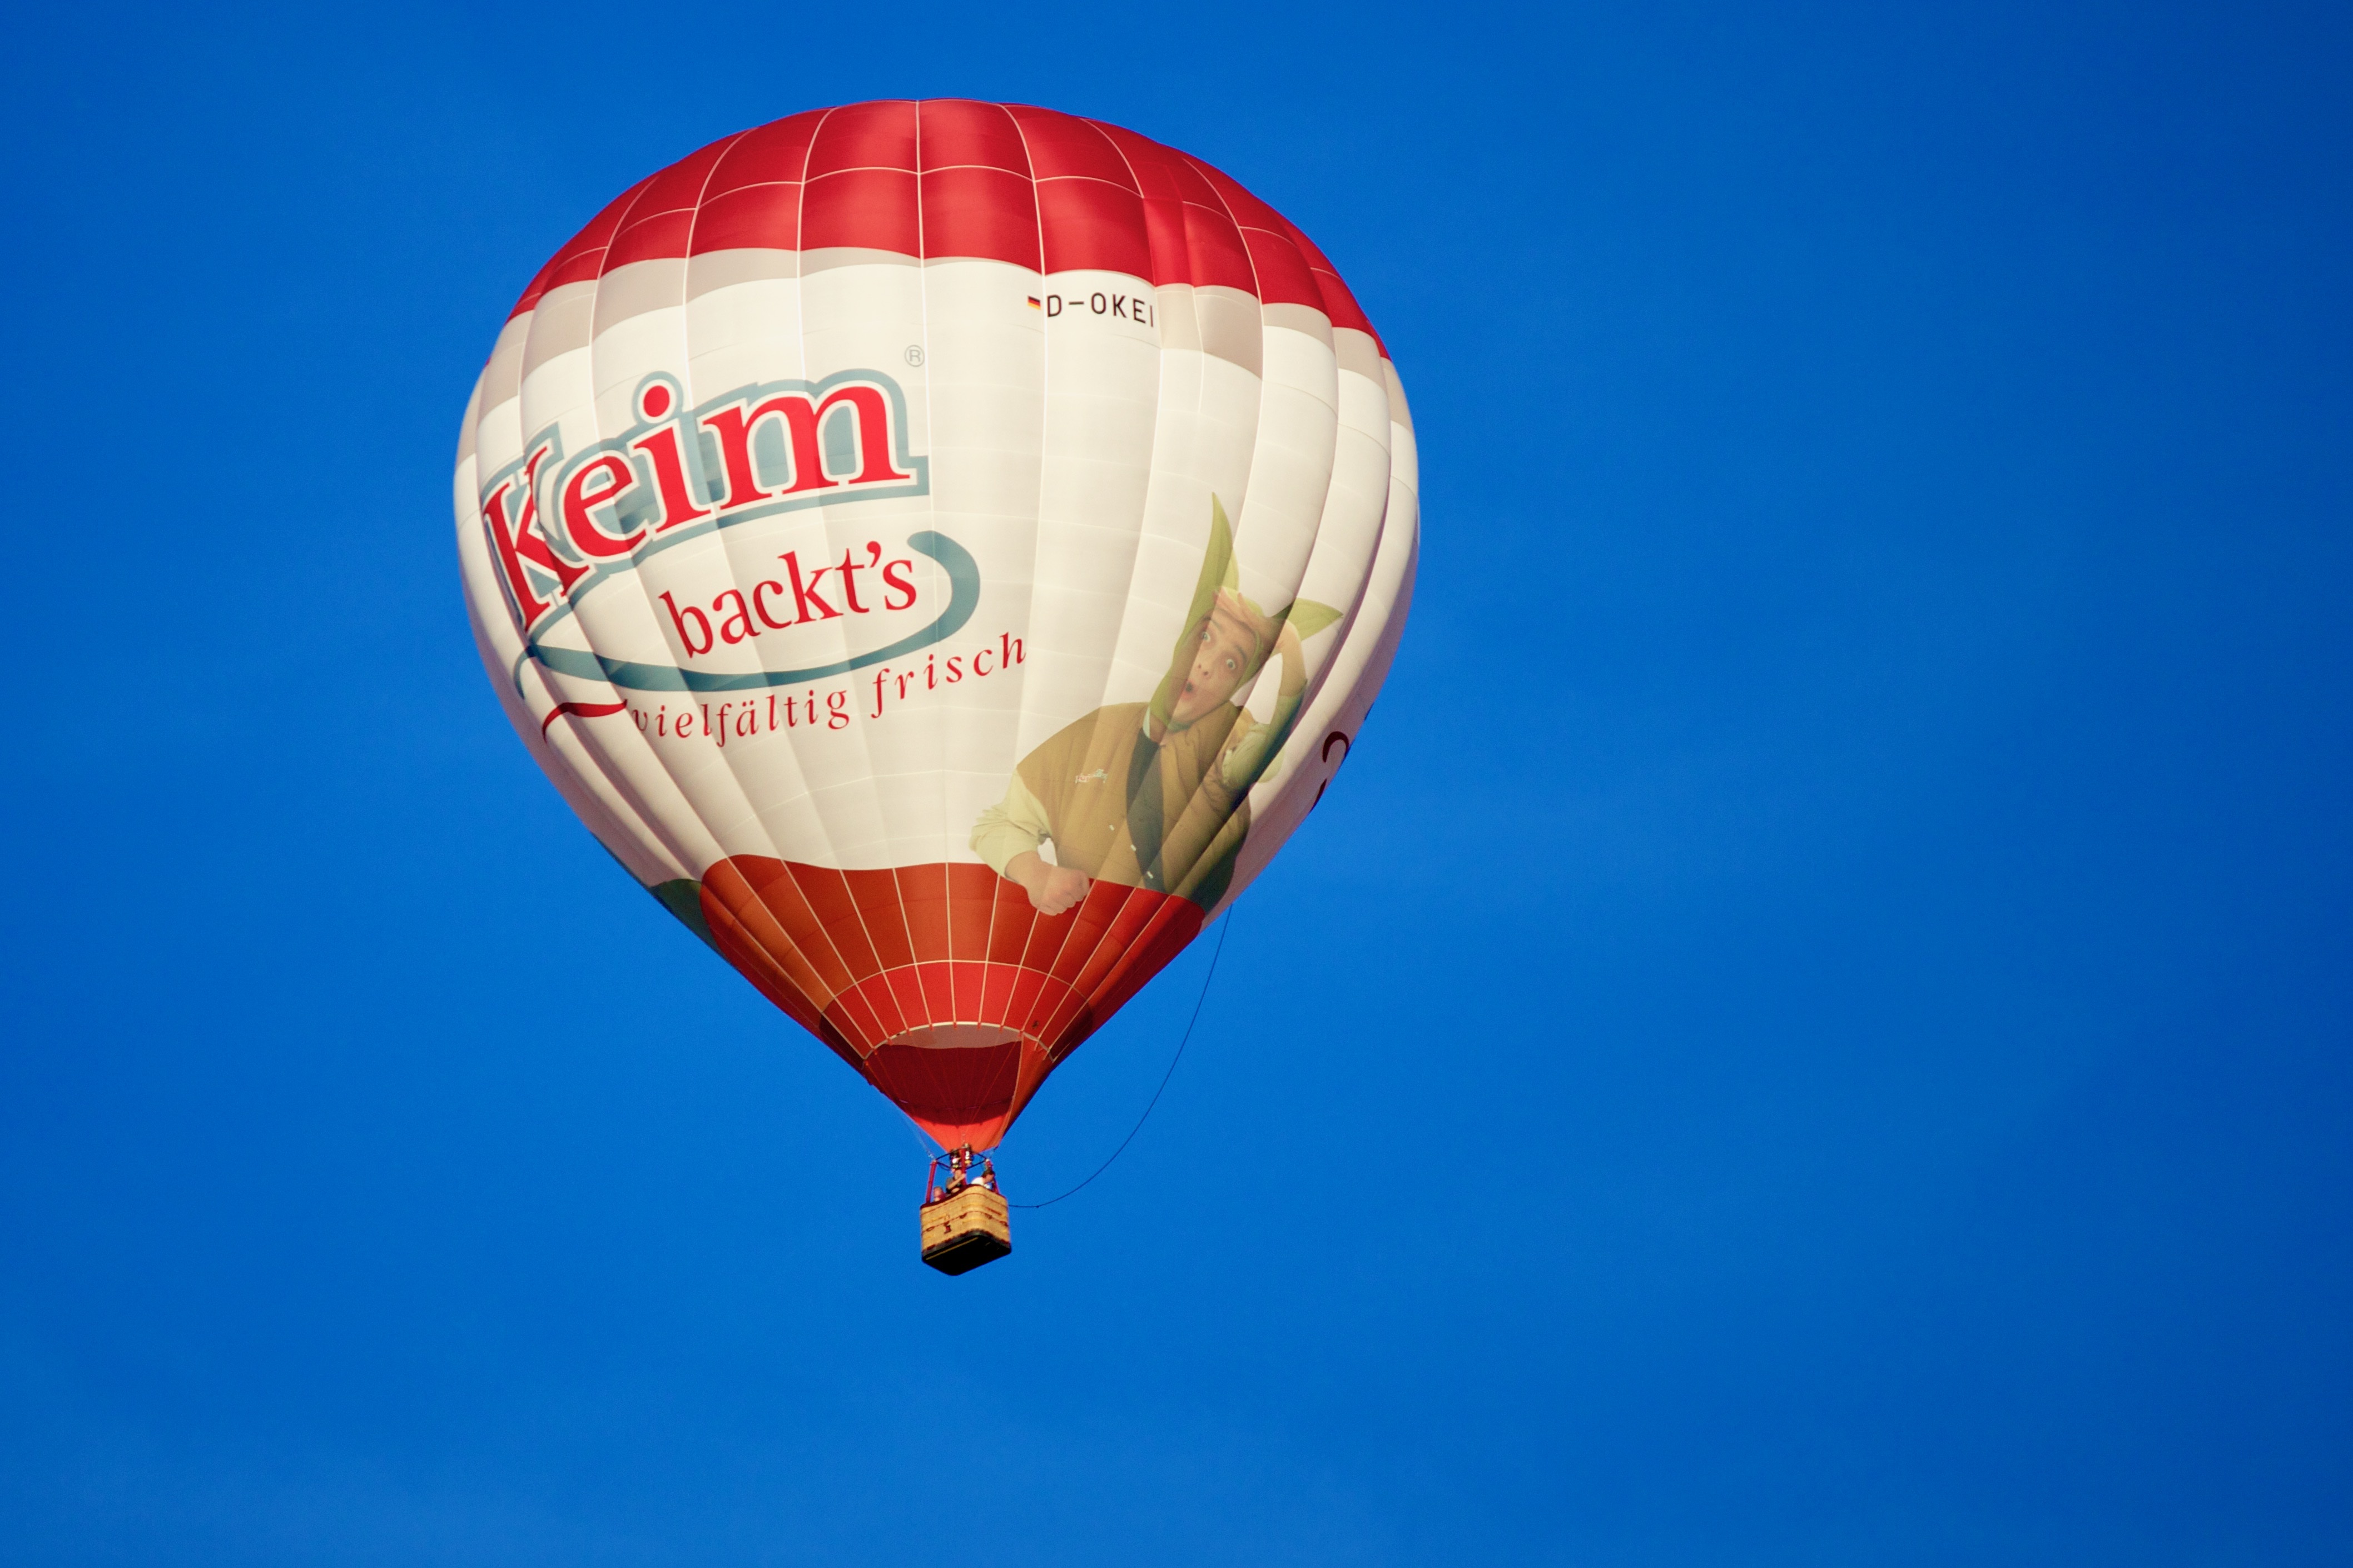
balloon, hot air balloon, fly, aircraft, vehicle, toy, baker, hot air ballooning, germ, atmosphere of earth, executive car